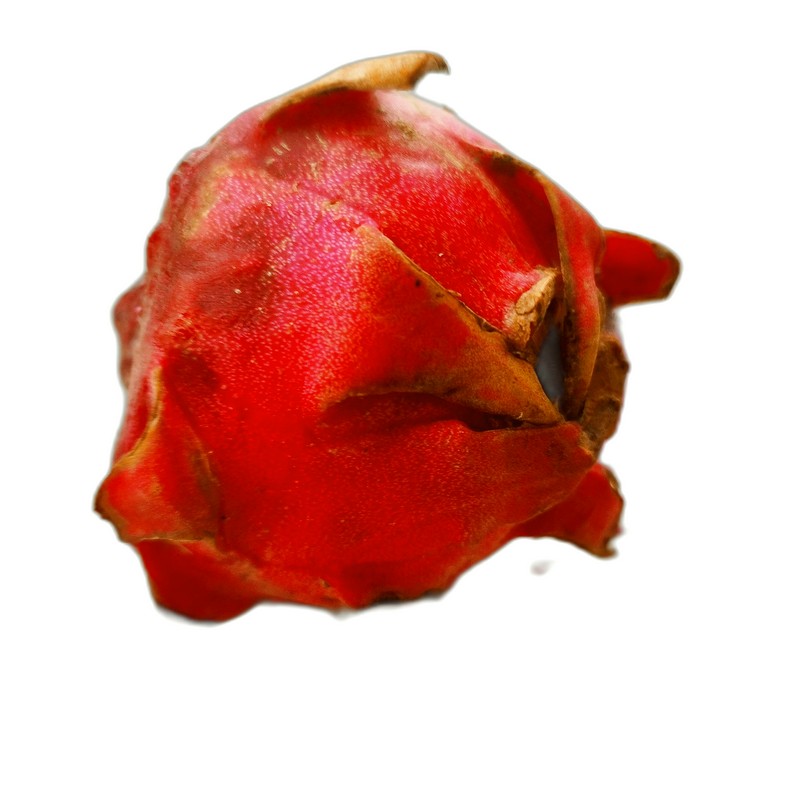
Label: Defect Dragon Fruit